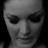
Emotion: neutral